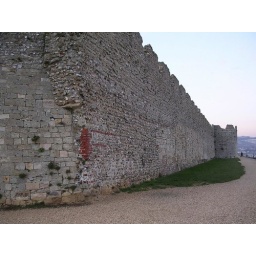
Curtain wall between the south-east corner tower and the next surviving interval tower (one in between is missing). Looking N